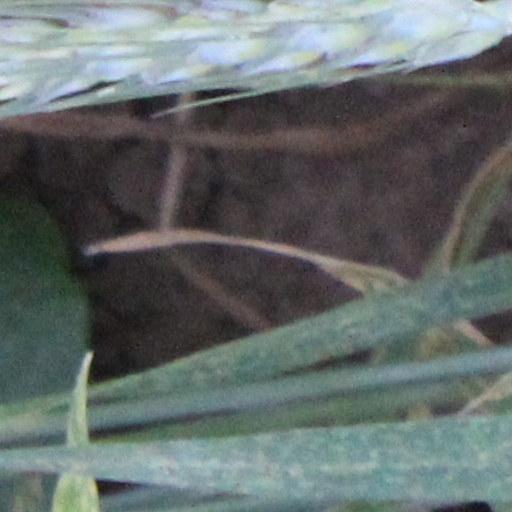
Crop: wheat